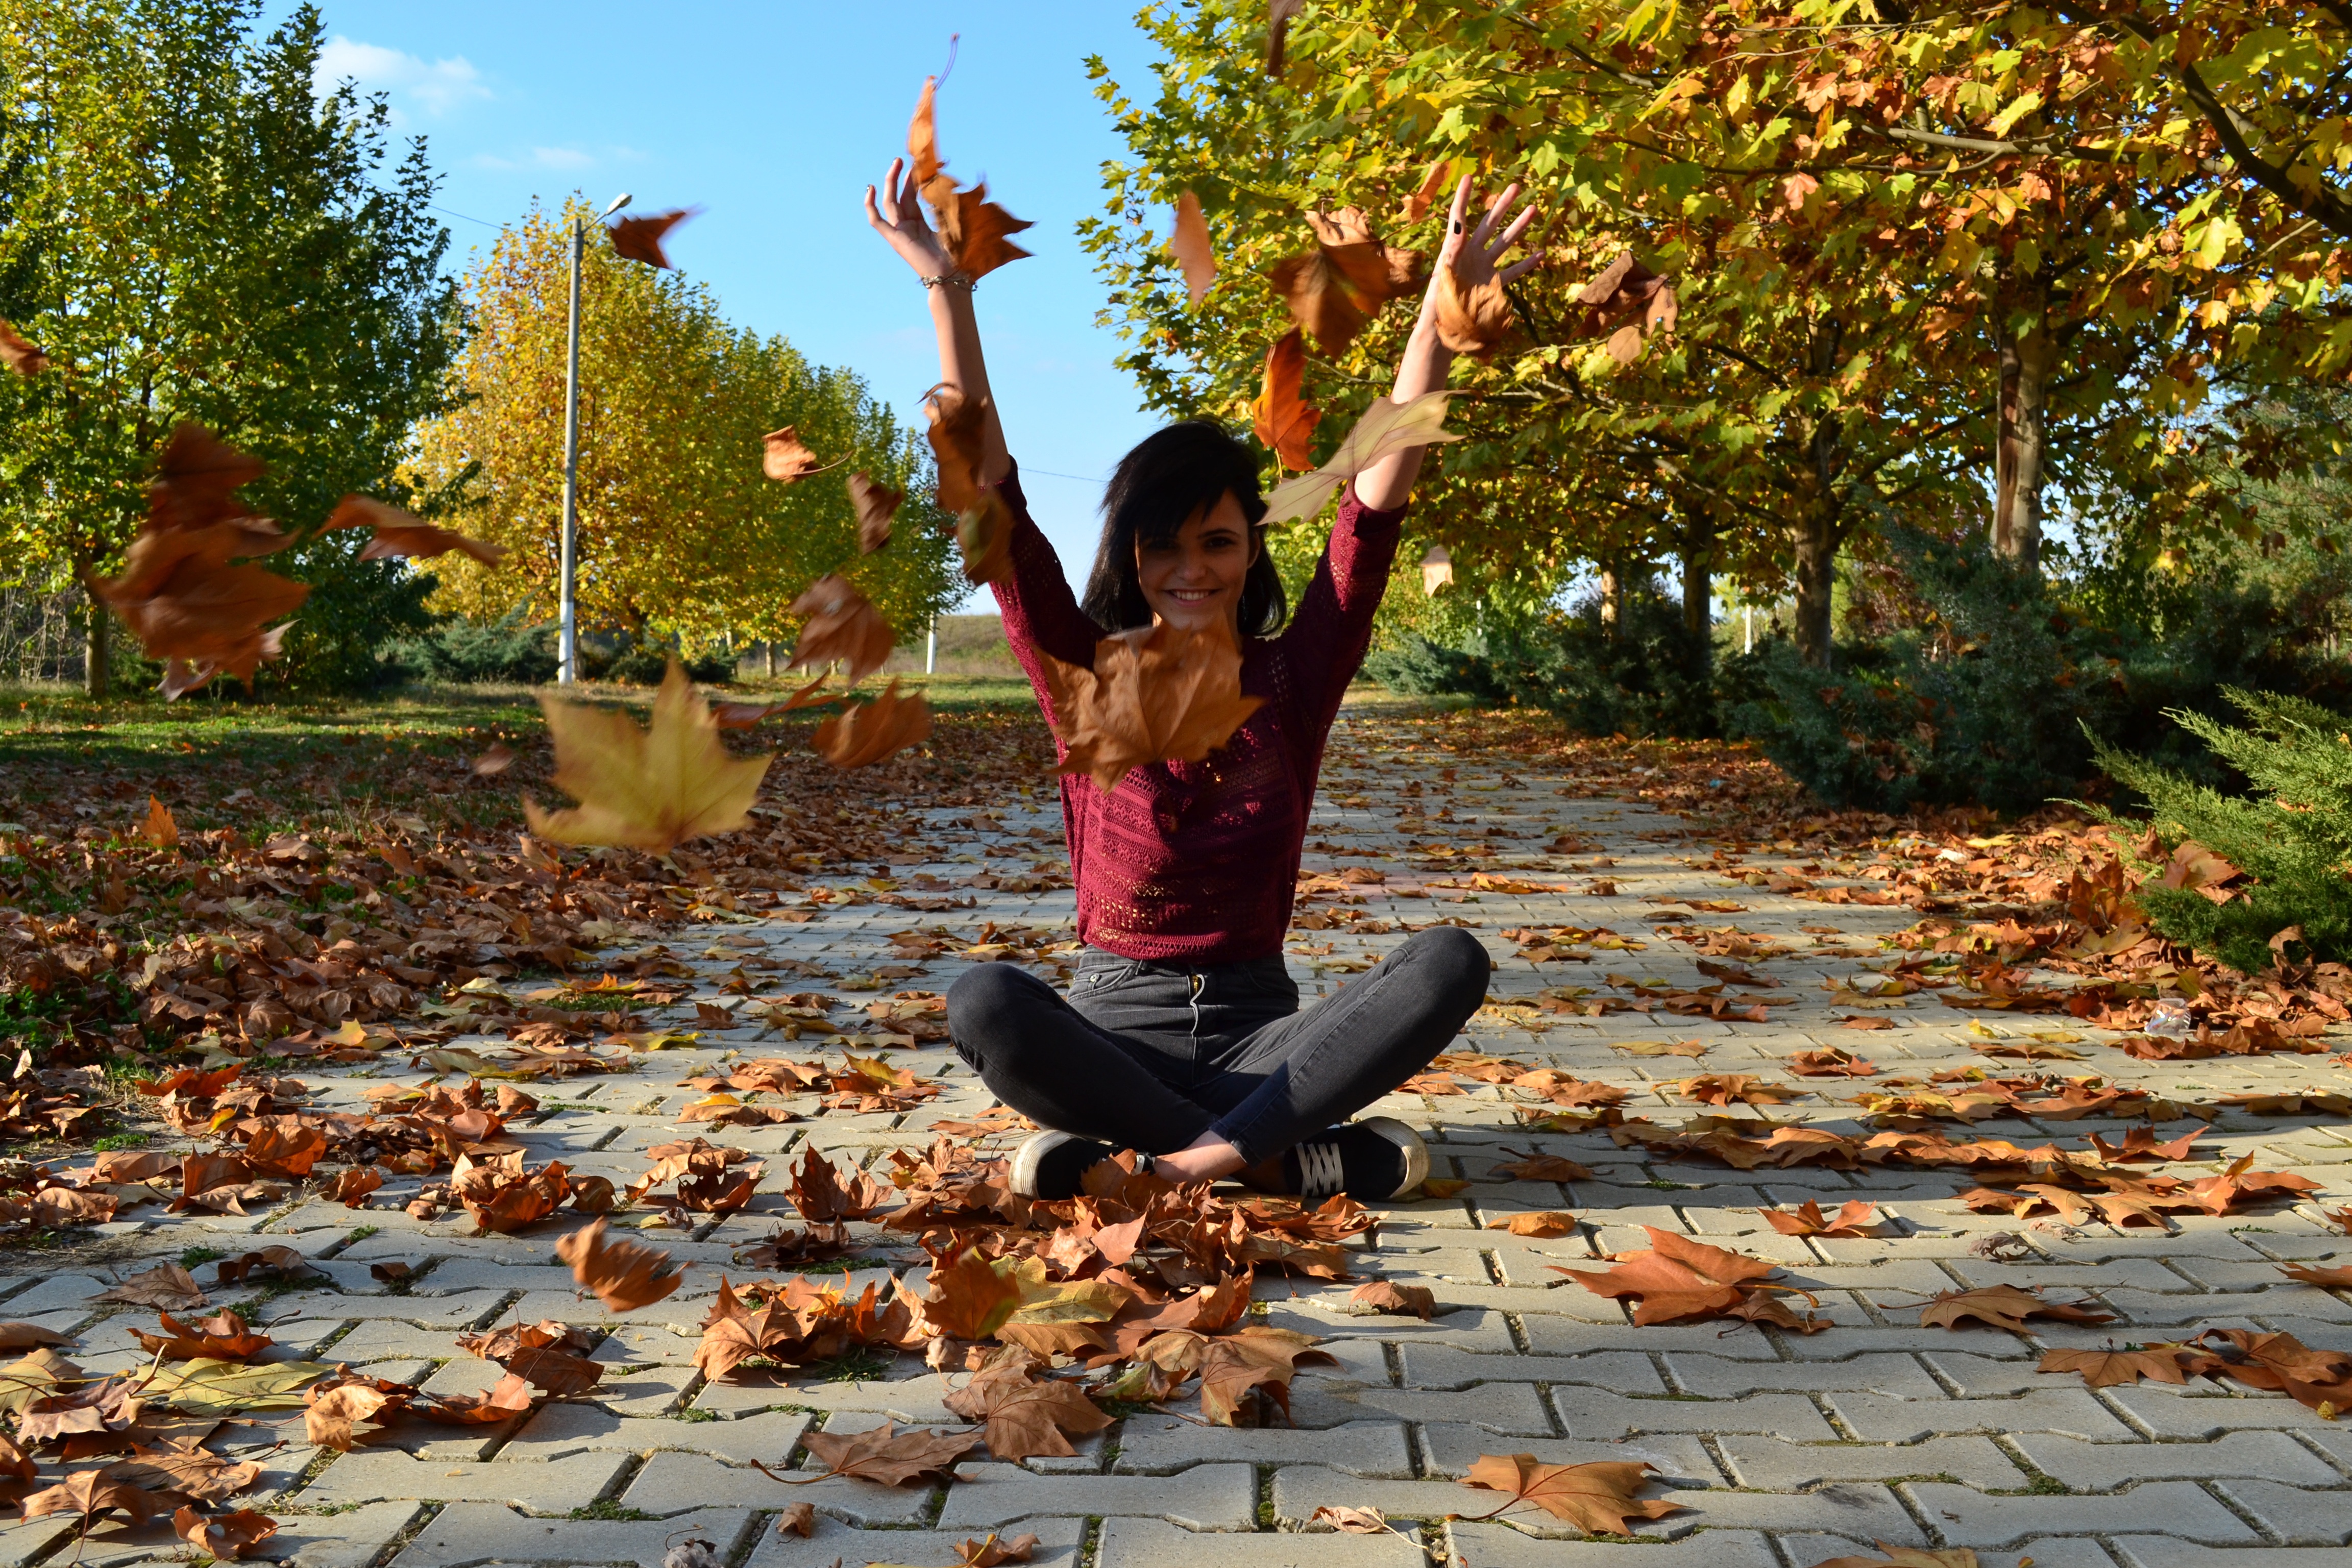
nature, forest, girl, fall, stone, foliage, orange, golden, sitting, autumn, park, yellow, leisure, life, leaves, outdoors, happiness, sports, yoga, joy, october, martial arts, human positions, physical fitness